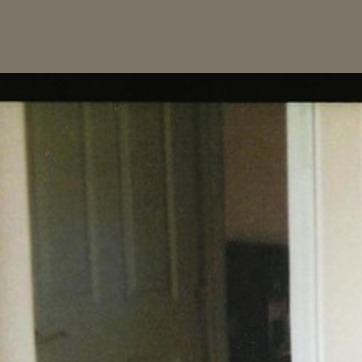
Material: mirror